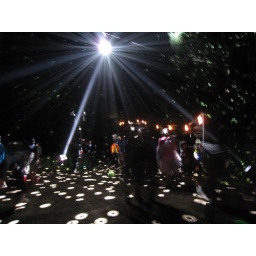
Mirror ball in the forest 1